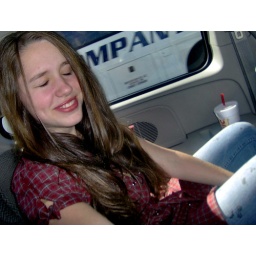
She was giggling at something when we were sitting in the car in Texas. (pic/edit)